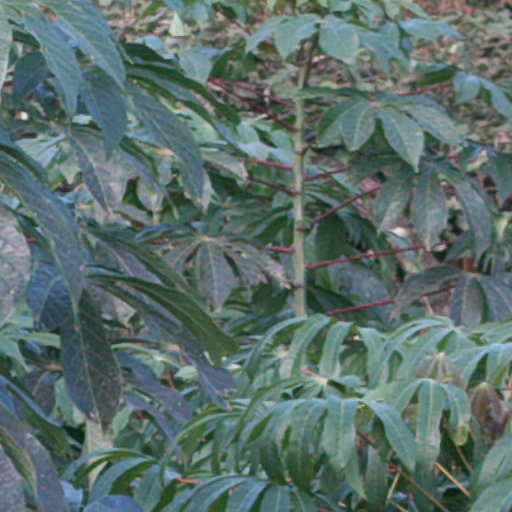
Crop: cassava